EsseGesse

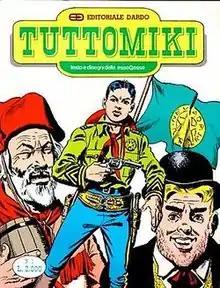
Captain Miki by EsseGesse.

In 1953 EsseGesse had the first contacts with Tea Bonelli, the then wise guide of our Publishing House, and produced the art work for the "Cavaliere nero" dramatized from texts by Giovanni Luigi Bonelli. It was an album that recounted the adventures of Frisco Smith, a policeman serving for a western railway company. Dressed in a vaguely Mexican style, the hero of this serial is a skilful gunslinger usually assisted by a young Native American called Piccolo Corvo.